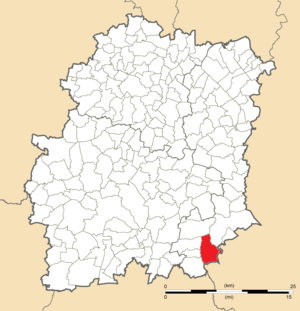
Carte de position de Buno-Bonnevaux en Essonne (91)
Buno-Bonnevaux est une commune française située à cinquante-six kilomètres au sud-est de Paris dans le département de l'Essonne en région Île-de-France.